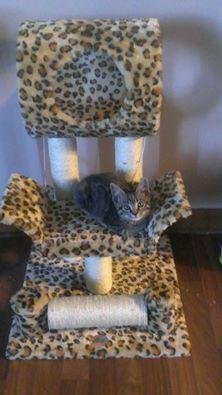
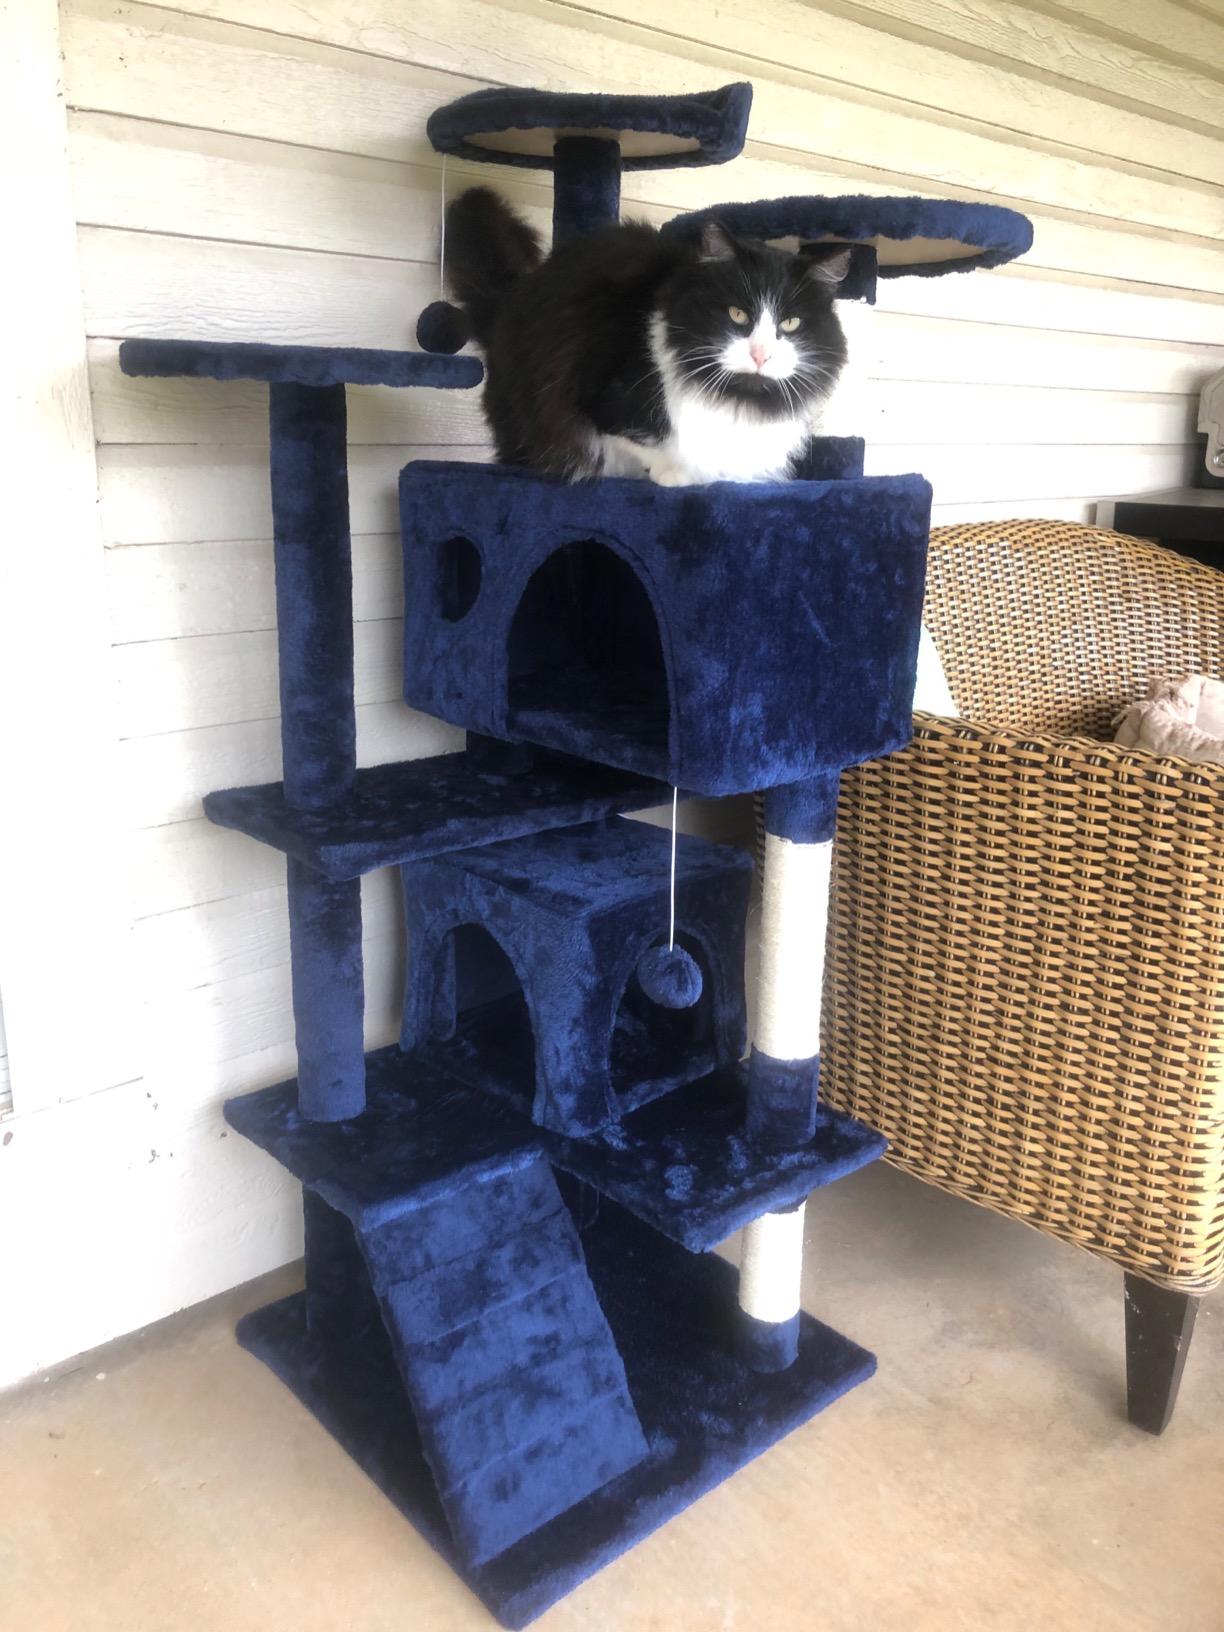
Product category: items_cat tree
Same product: no